Jacqueline Beer

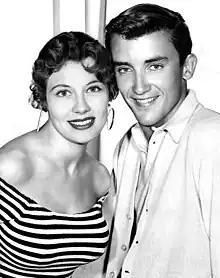
Beer with Ronnie Burns on "Burns and Allen", 1956

Soon after winning the Miss France contest, Beer signed a contract with Paramount Pictures.